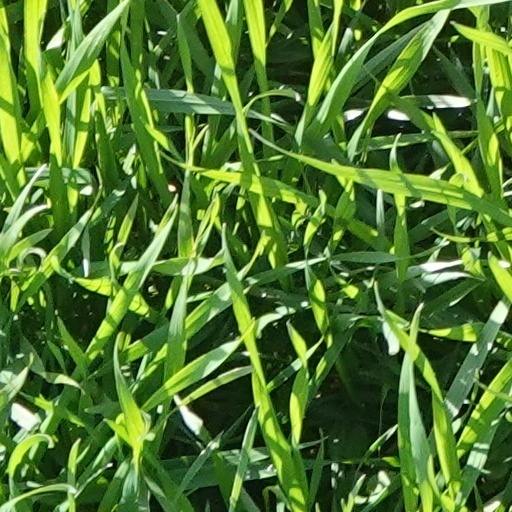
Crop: wheat